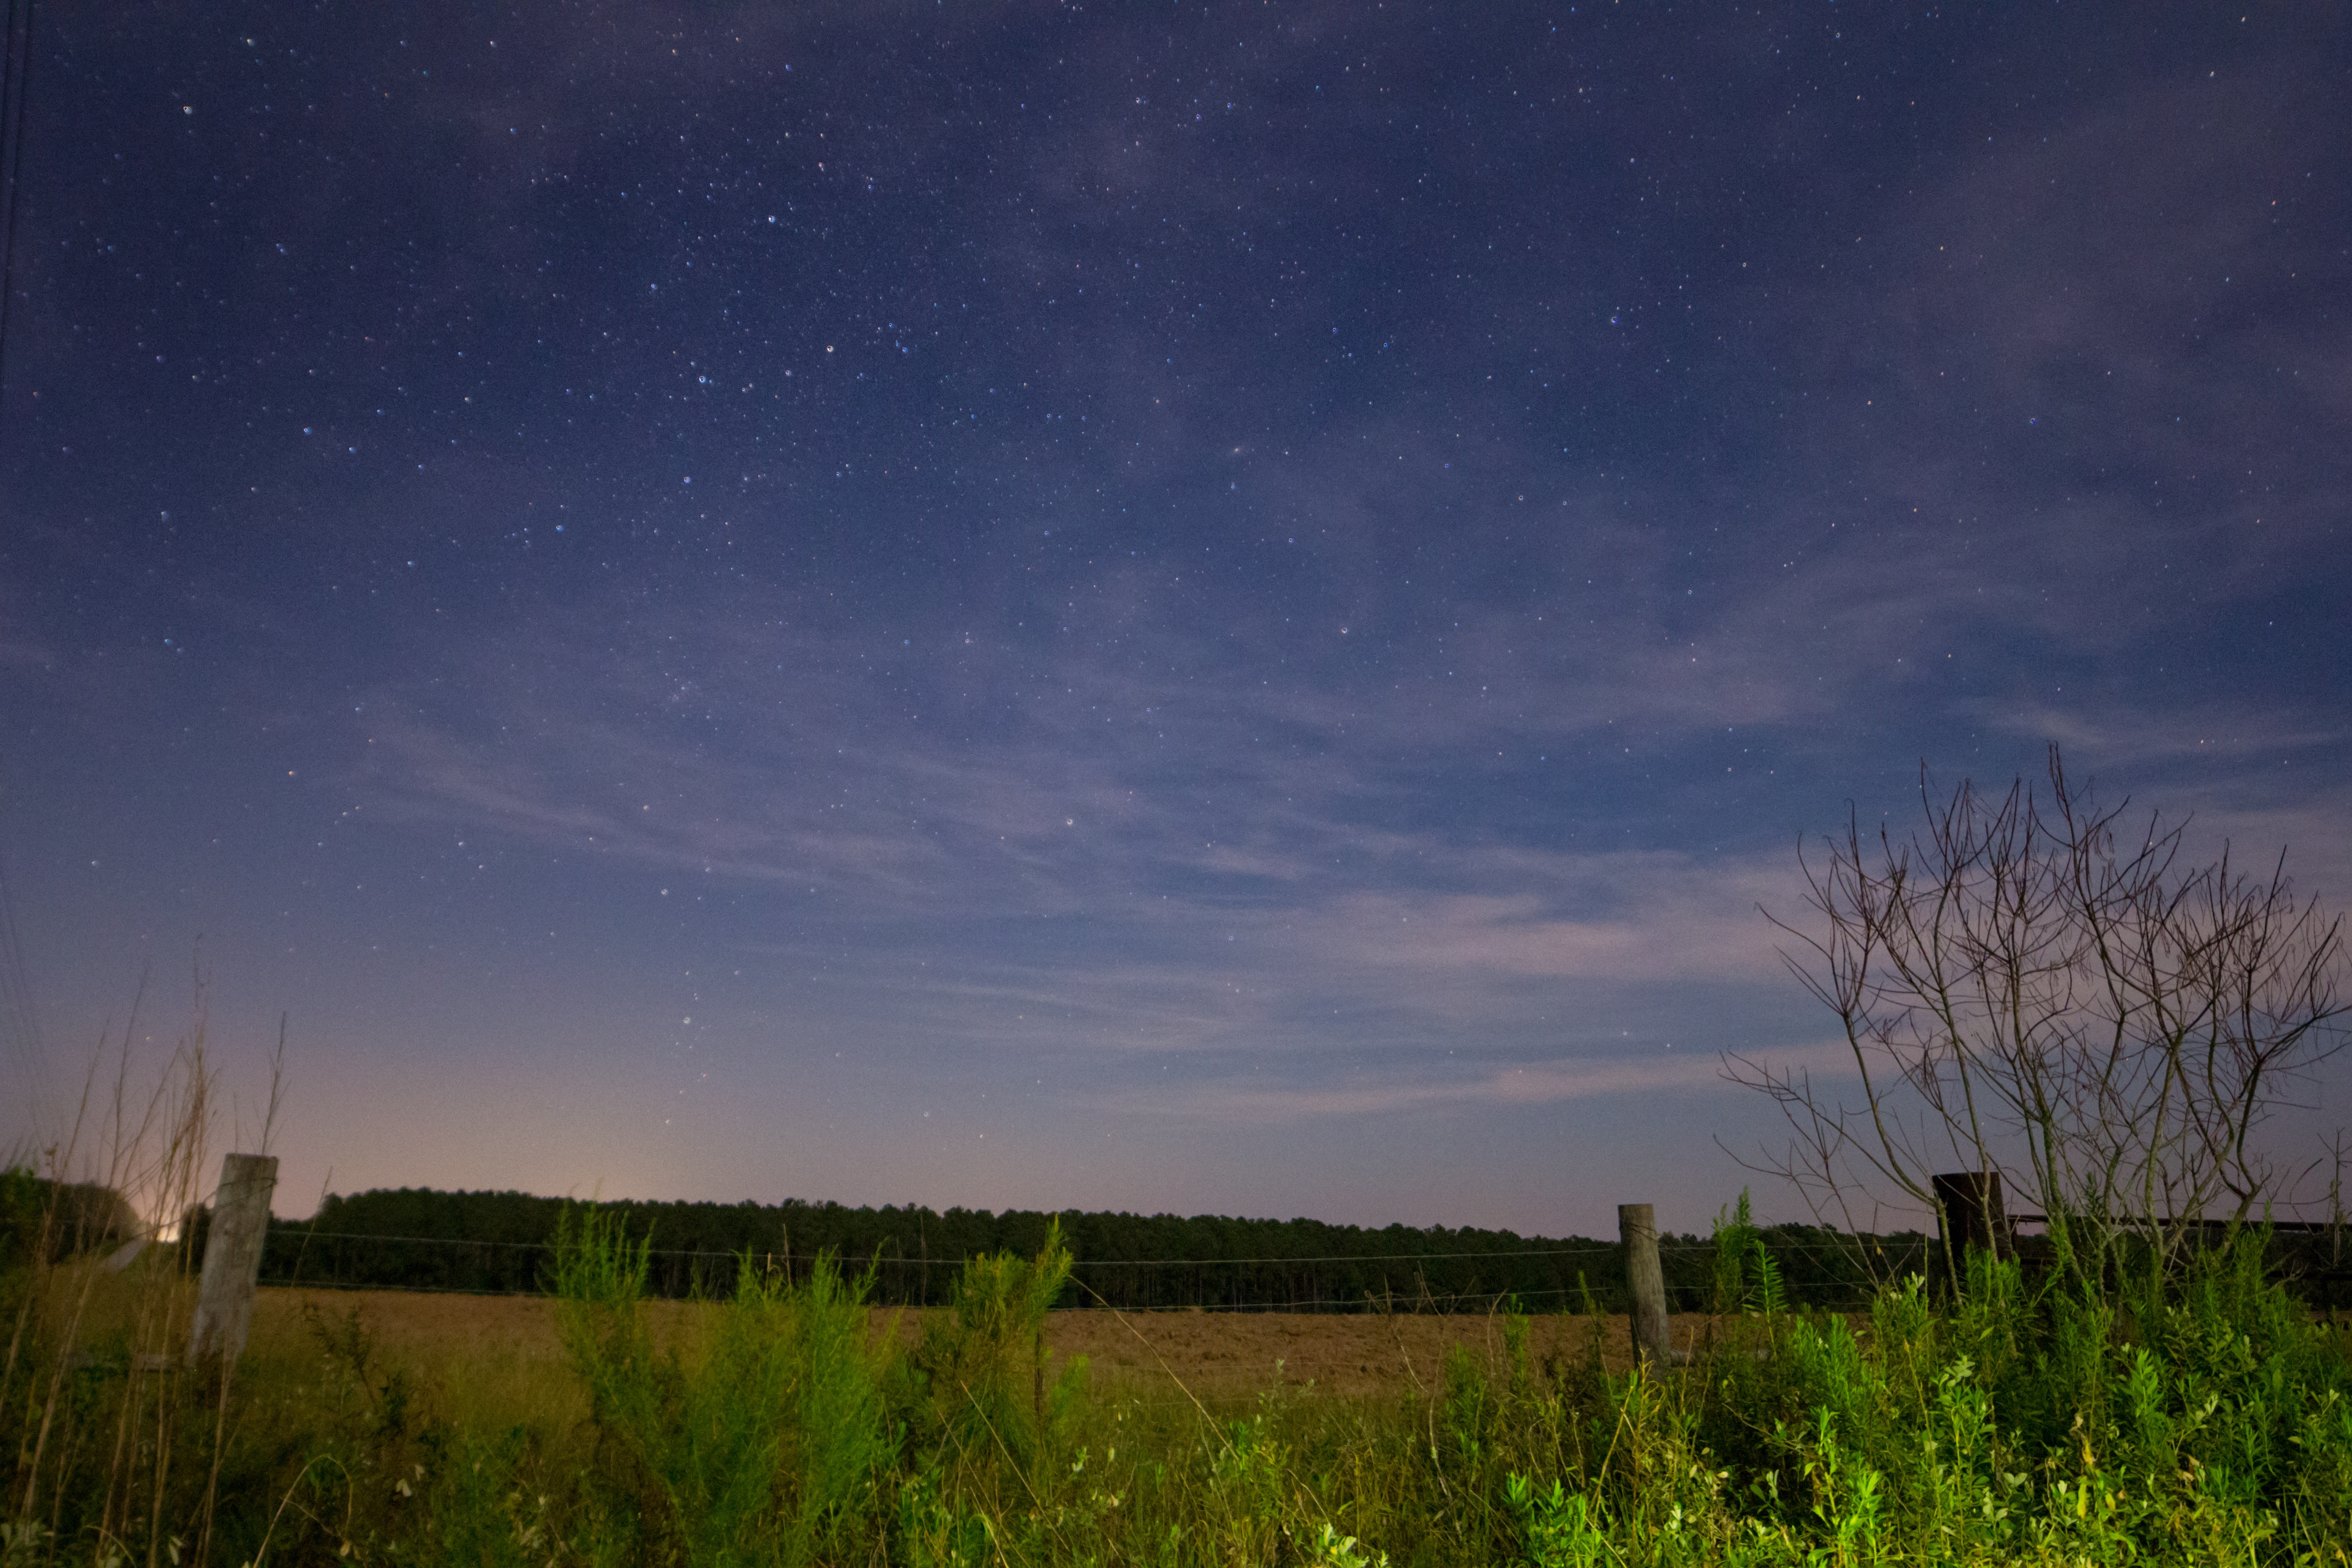
nature, horizon, cloud, sky, night, prairie, morning, dawn, atmosphere, dusk, evening, plain, astronomical object, atmospheric phenomenon